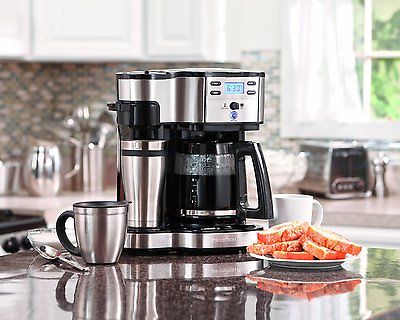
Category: coffee maker